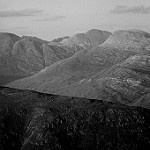
Label: B & W